Tom Hawkins (footballer, born 1988)

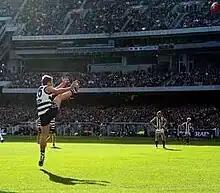
Hawkins kicks for goal

Despite inconsistencies in Hawkins’ form, he played twenty-four matches for the 2009 season, including the grand final, where he played alongside other father–son selections, Gary Ablett, Matthew Scarlett and Mark Blake. He scored two goals in the game to help Geelong defeat by twelve points, winning the 2009 AFL premiership. One of his goals was notably controversial, as it was later ruled it had hit the goal post, which should have been registered as a behind; this was one of the reasons behind the introduction of the goal review system implemented by the AFL during the 2012 season.